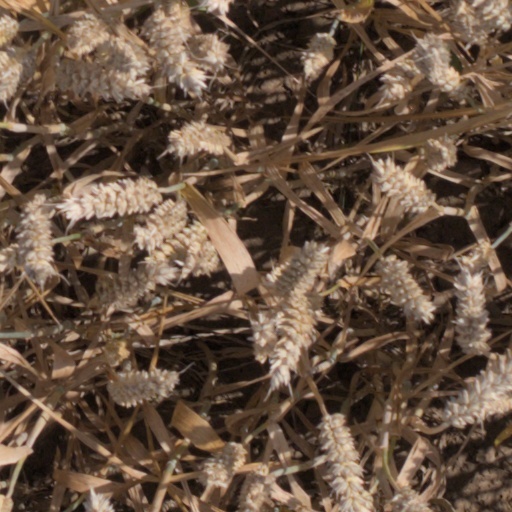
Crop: wheat